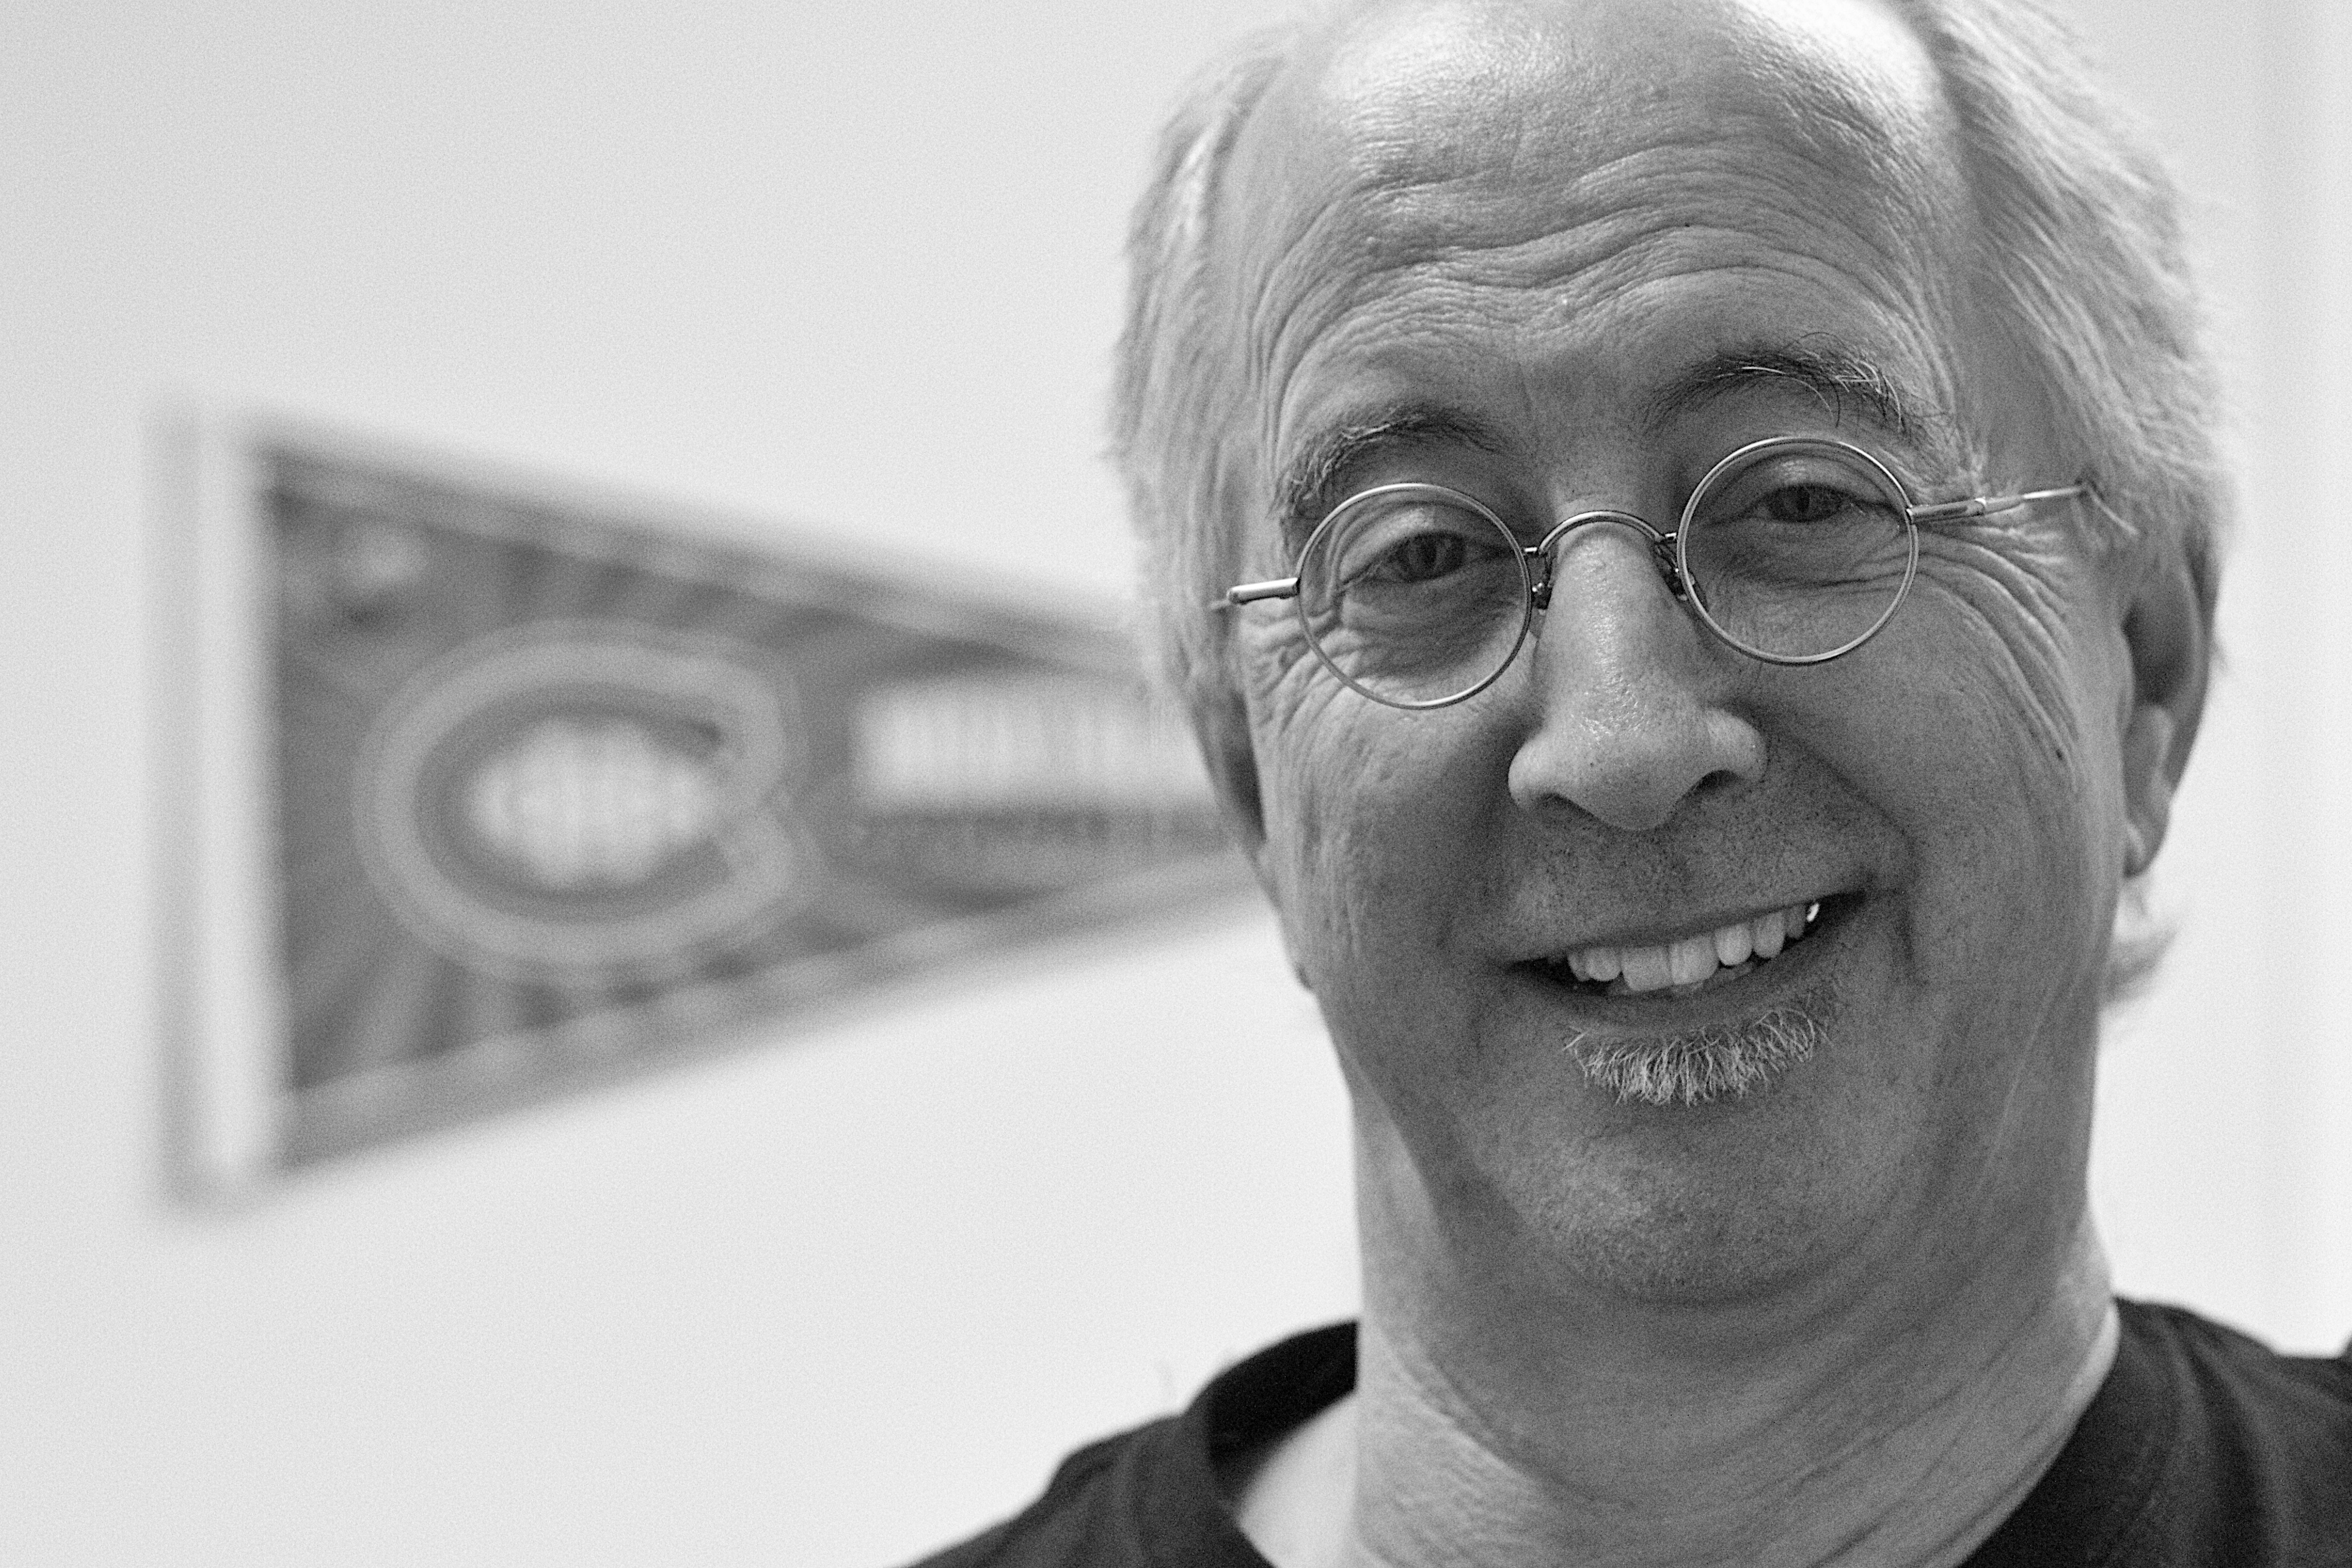
man, person, black and white, white, photography, portrait, black, monochrome, facial expression, smile, radio, close up, face, drawing, glasses, head, photograph, cfbx, emotion, monochrome photography, portrait photography